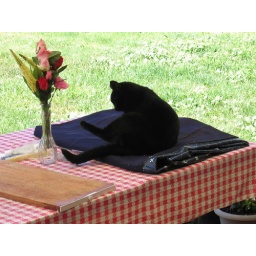
Kala kitty making herself at home on the picnic table in the back yard.